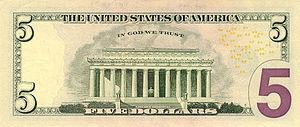
Le billet de 5 dollars est un billet de banque d'une valeur de cinq dollars actuellement en circulation aux États-Unis. Le recto du billet est à l'effigie de l'ancien président américain Abraham Lincoln, portrait gravé d'après une photographie de Mathew Brady datant de 1864. Le verso quant à lui représente le Lincoln Memorial.